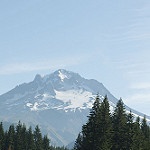
Label: mountain